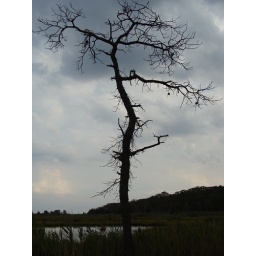
just a random dead pine tree i found in cattus island park